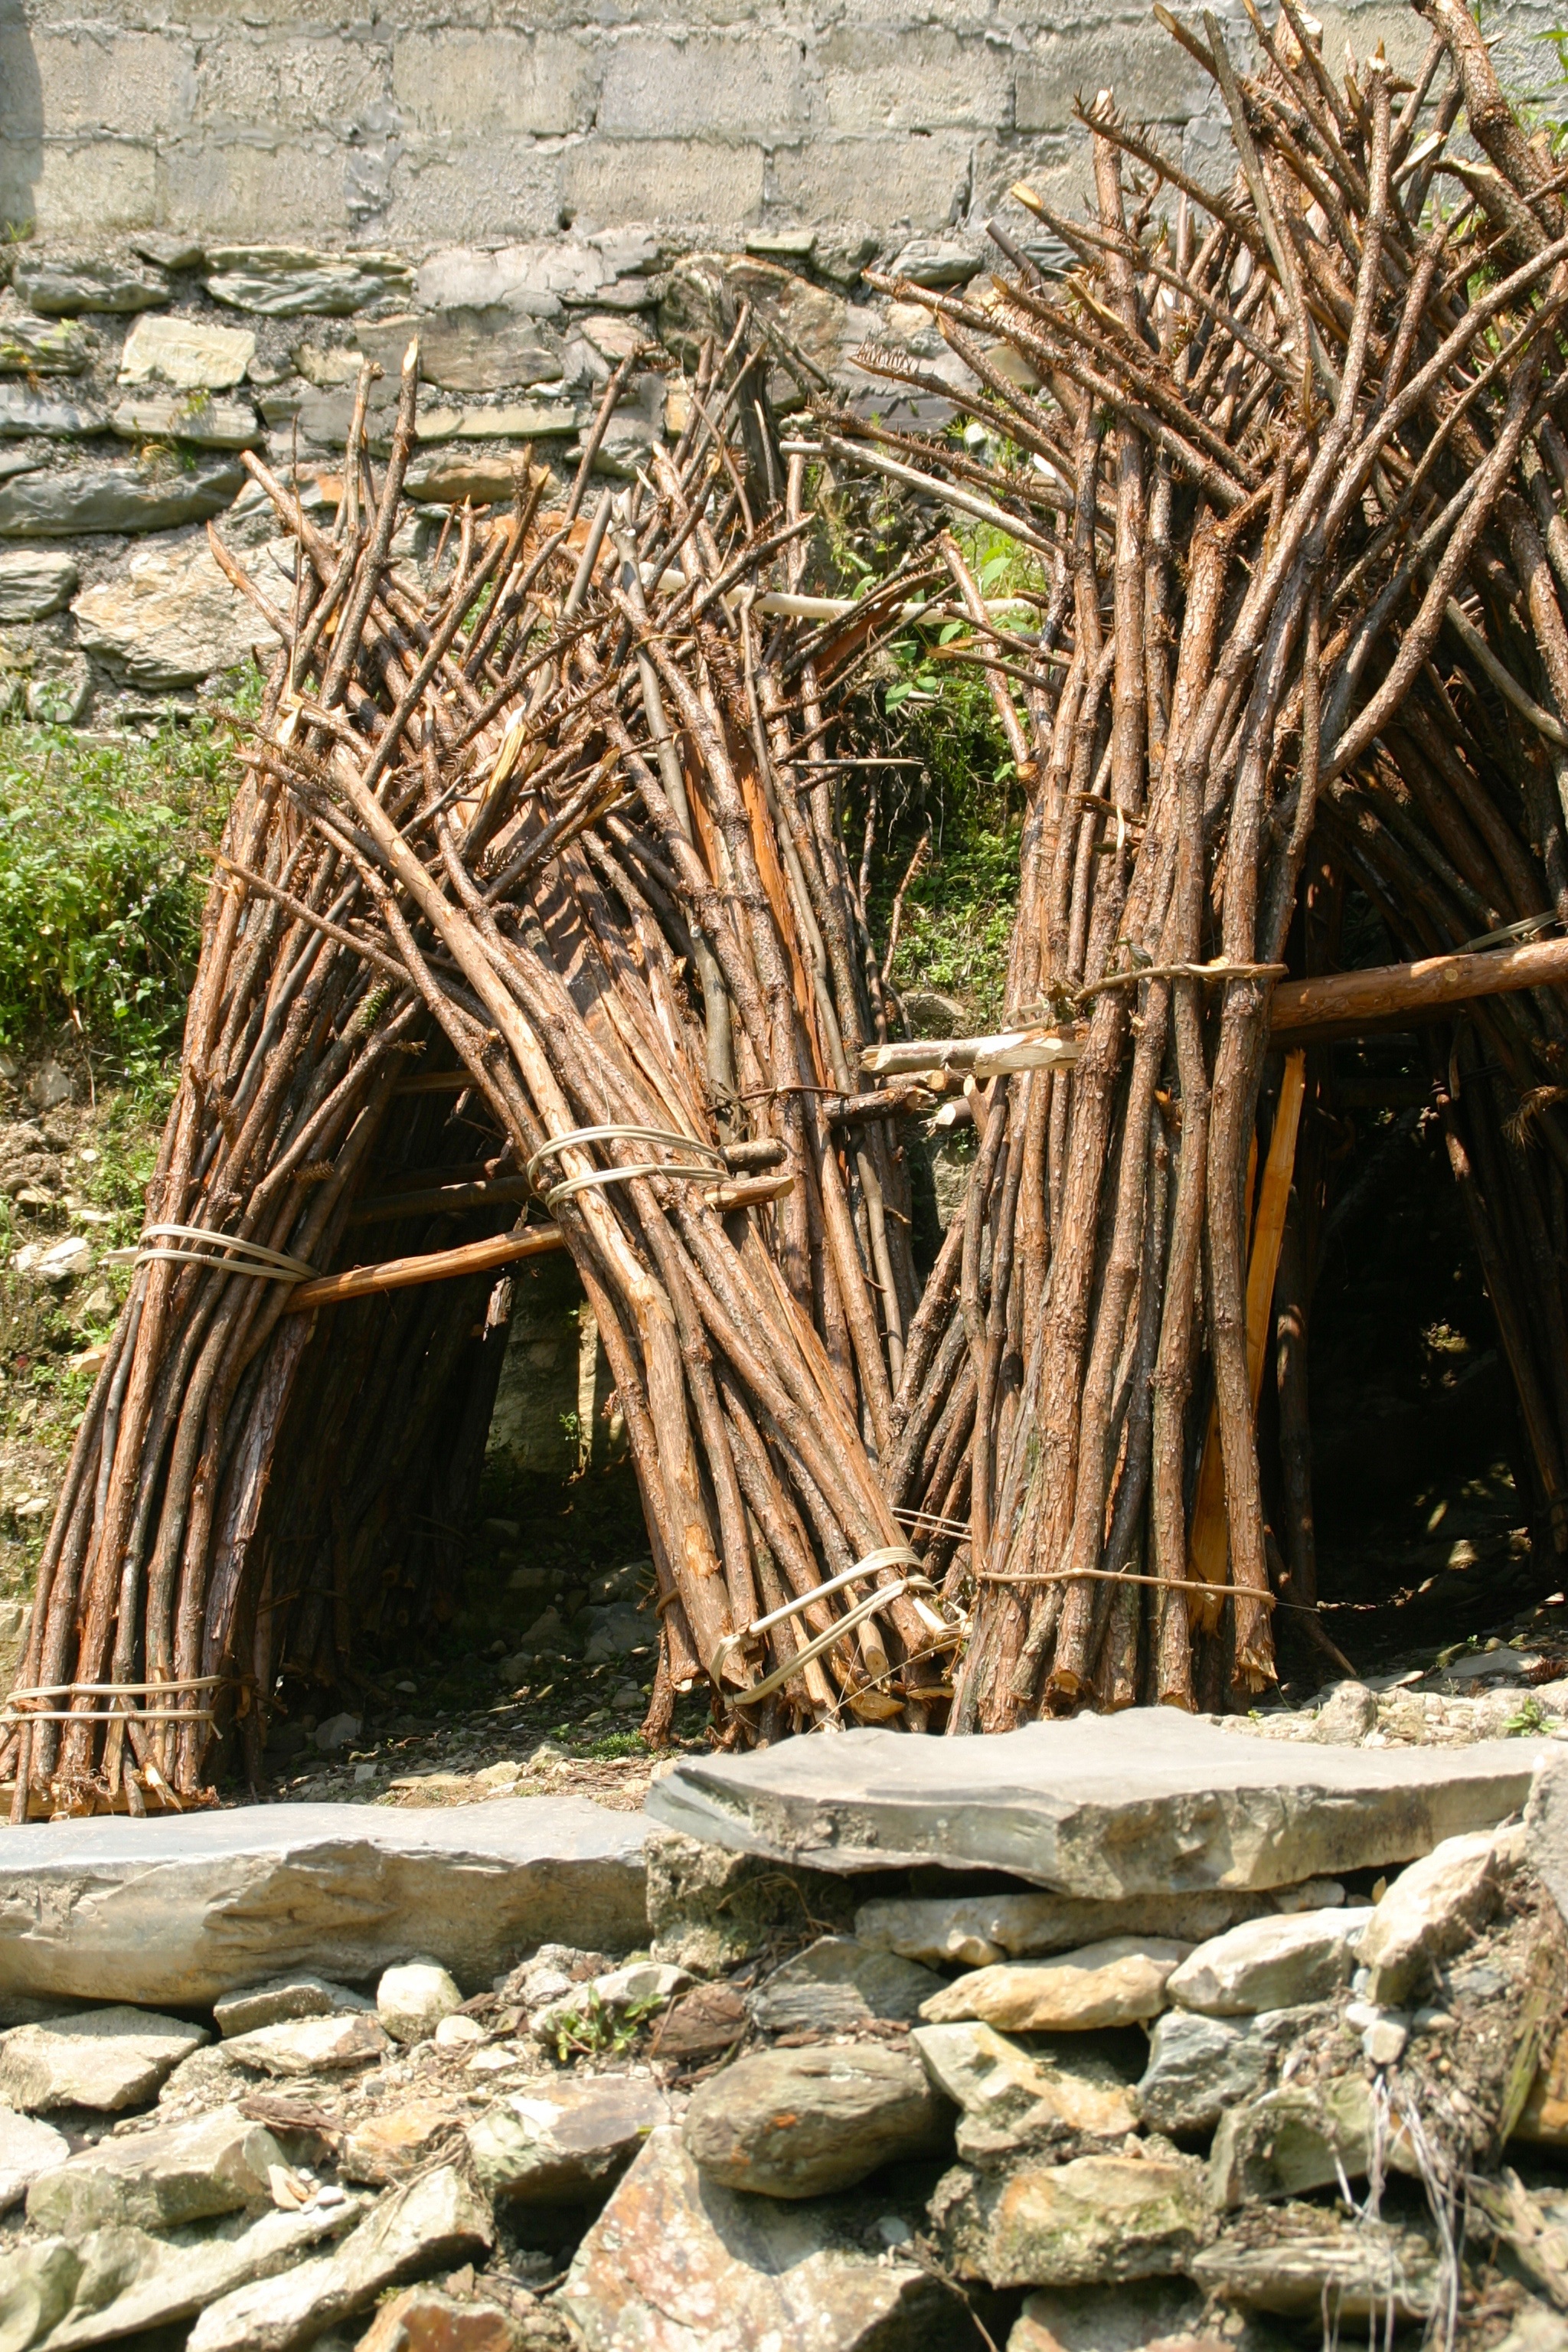
tree, wood, hut, fire, firewood, stack, storage, stacked, ruins, stacked up, holzstapel, pile of wood, ancient history